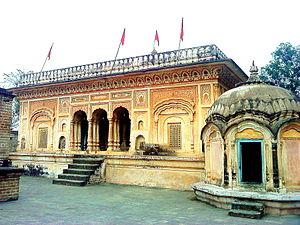
Le District de Hamirpur est un district de l'état de l'Himachal Pradesh en Inde.